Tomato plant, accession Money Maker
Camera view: bottom (45 deg); turntable rotation: 270 degrees
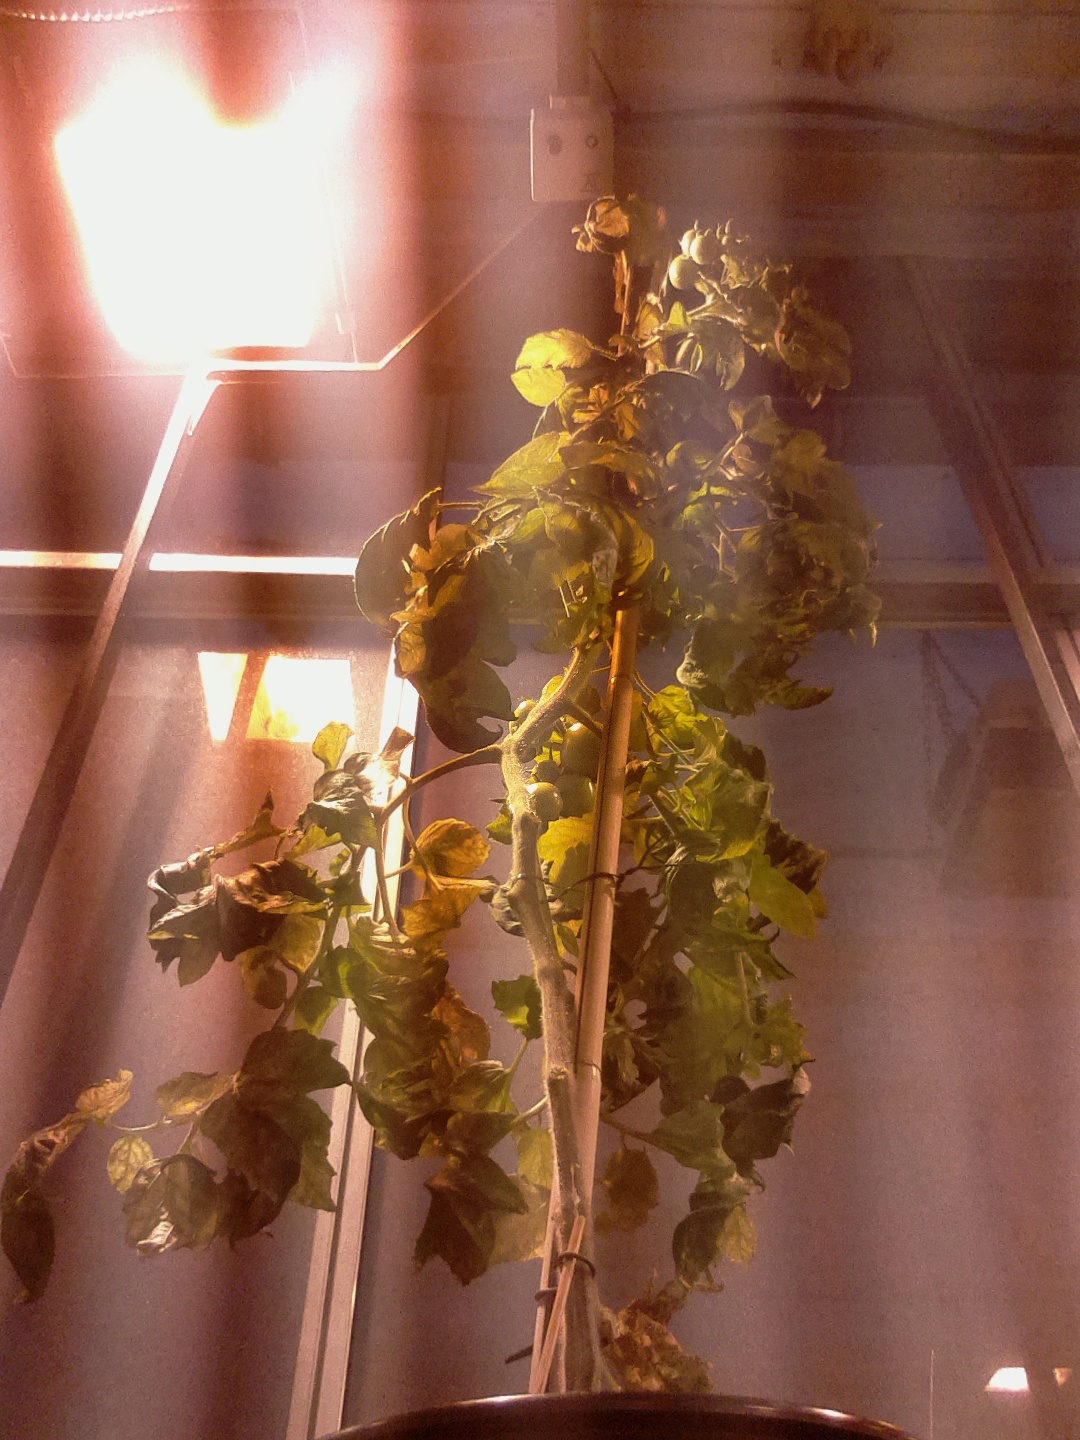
BBCH growth stage 74: 40%-50% of final fruit size